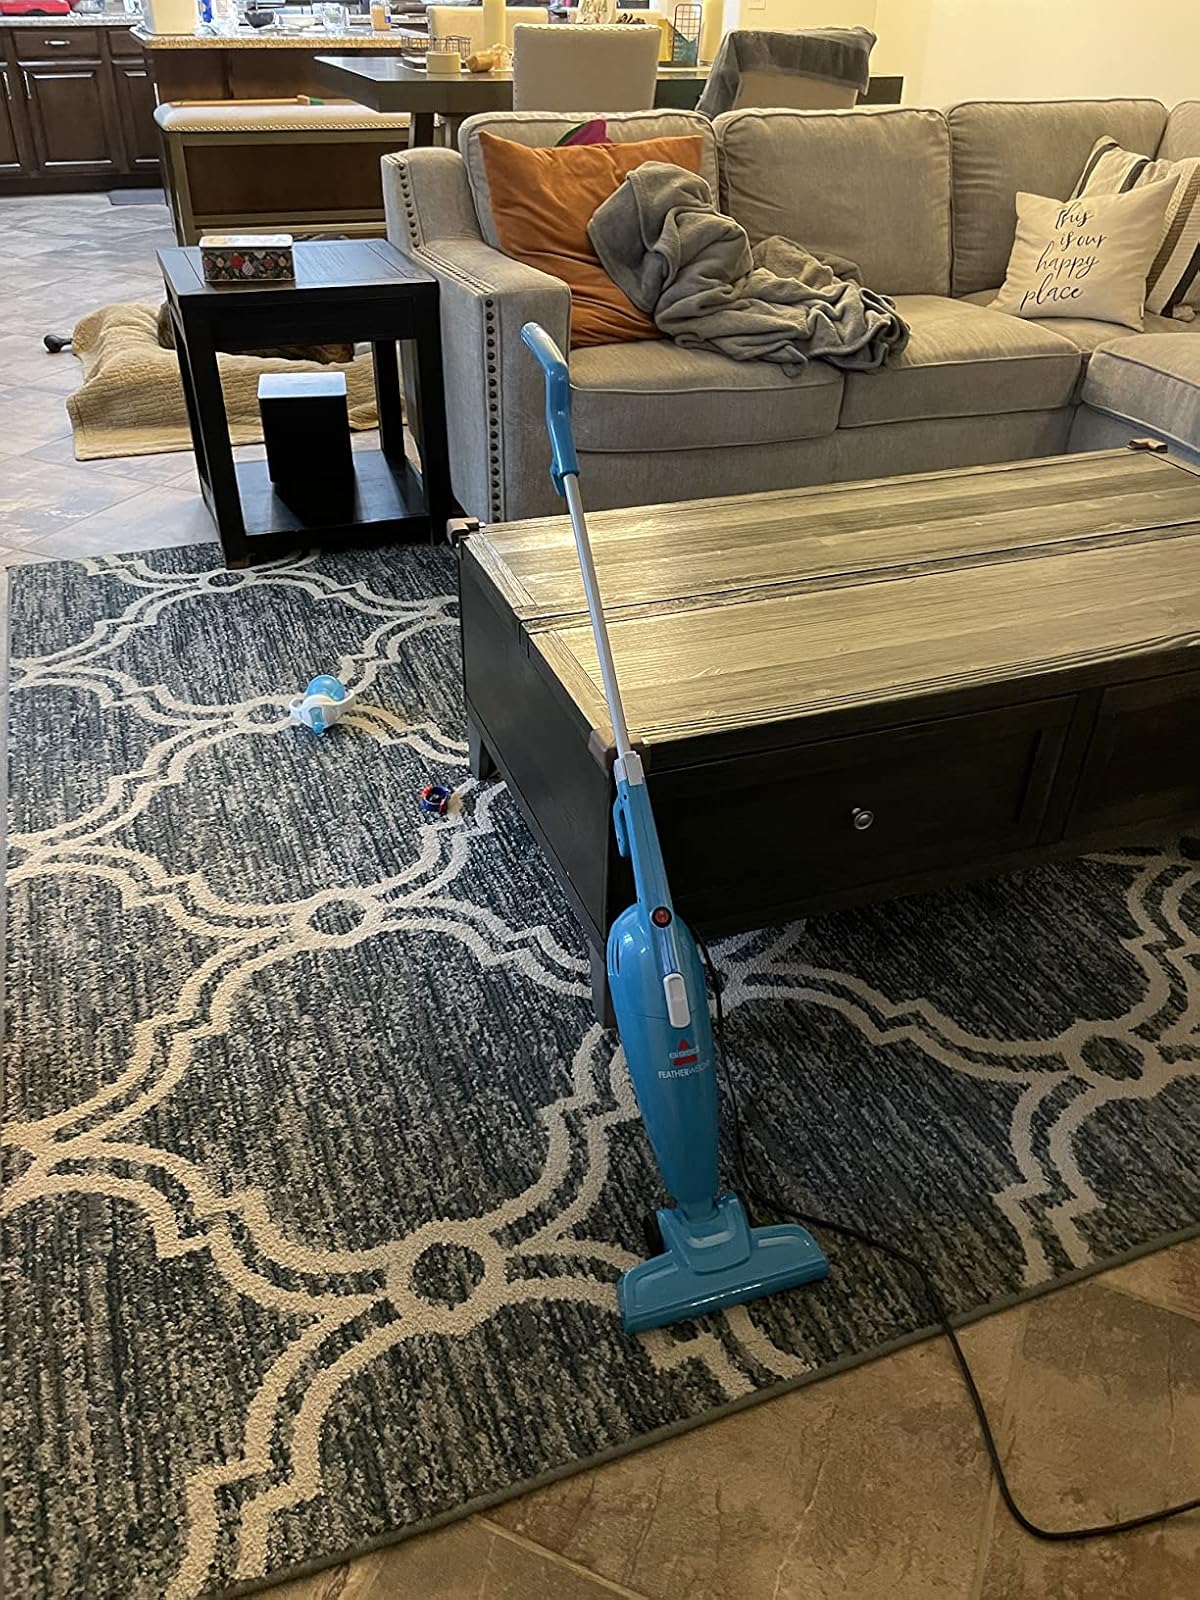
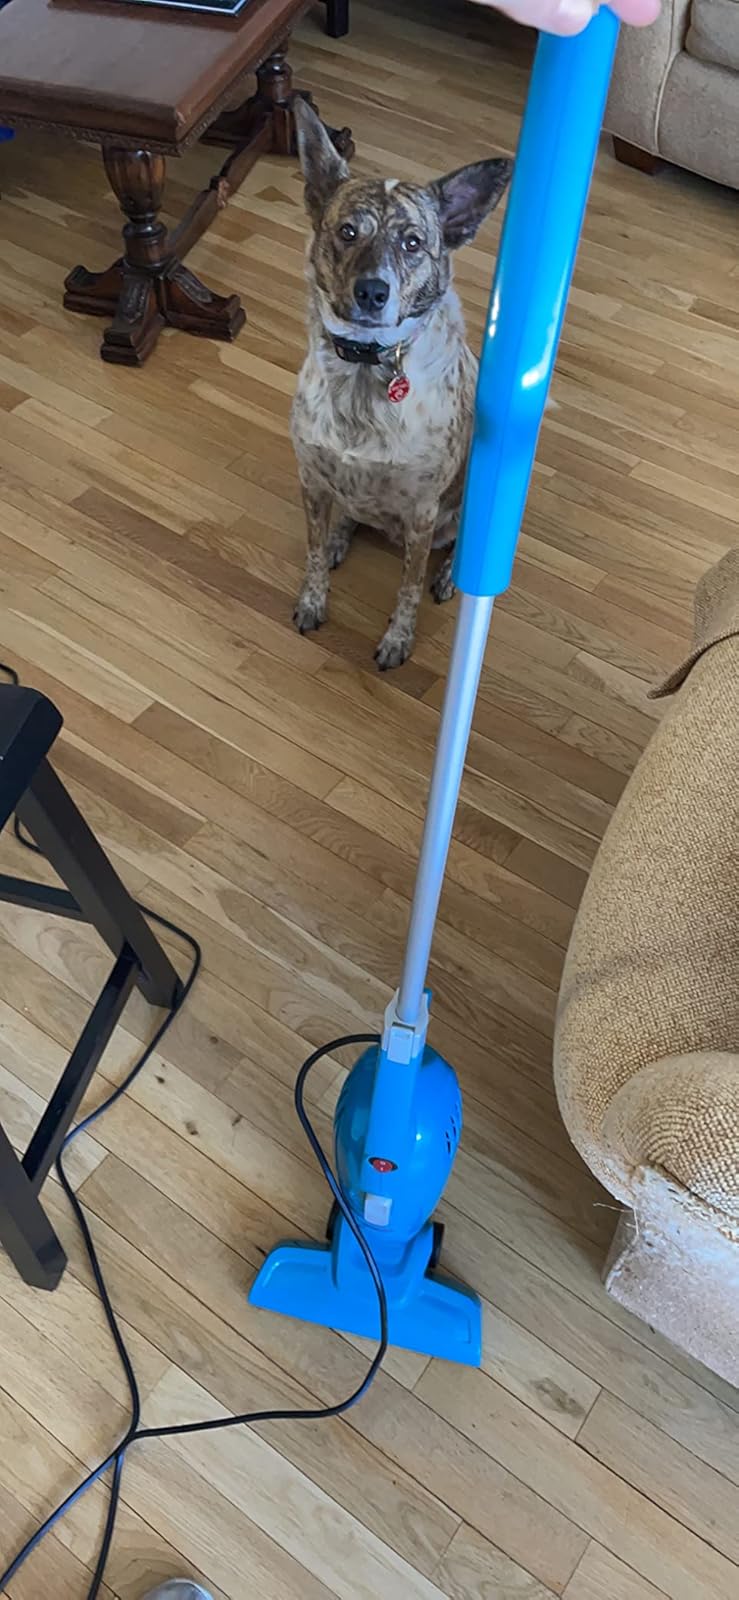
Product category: items_vacuum
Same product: yes